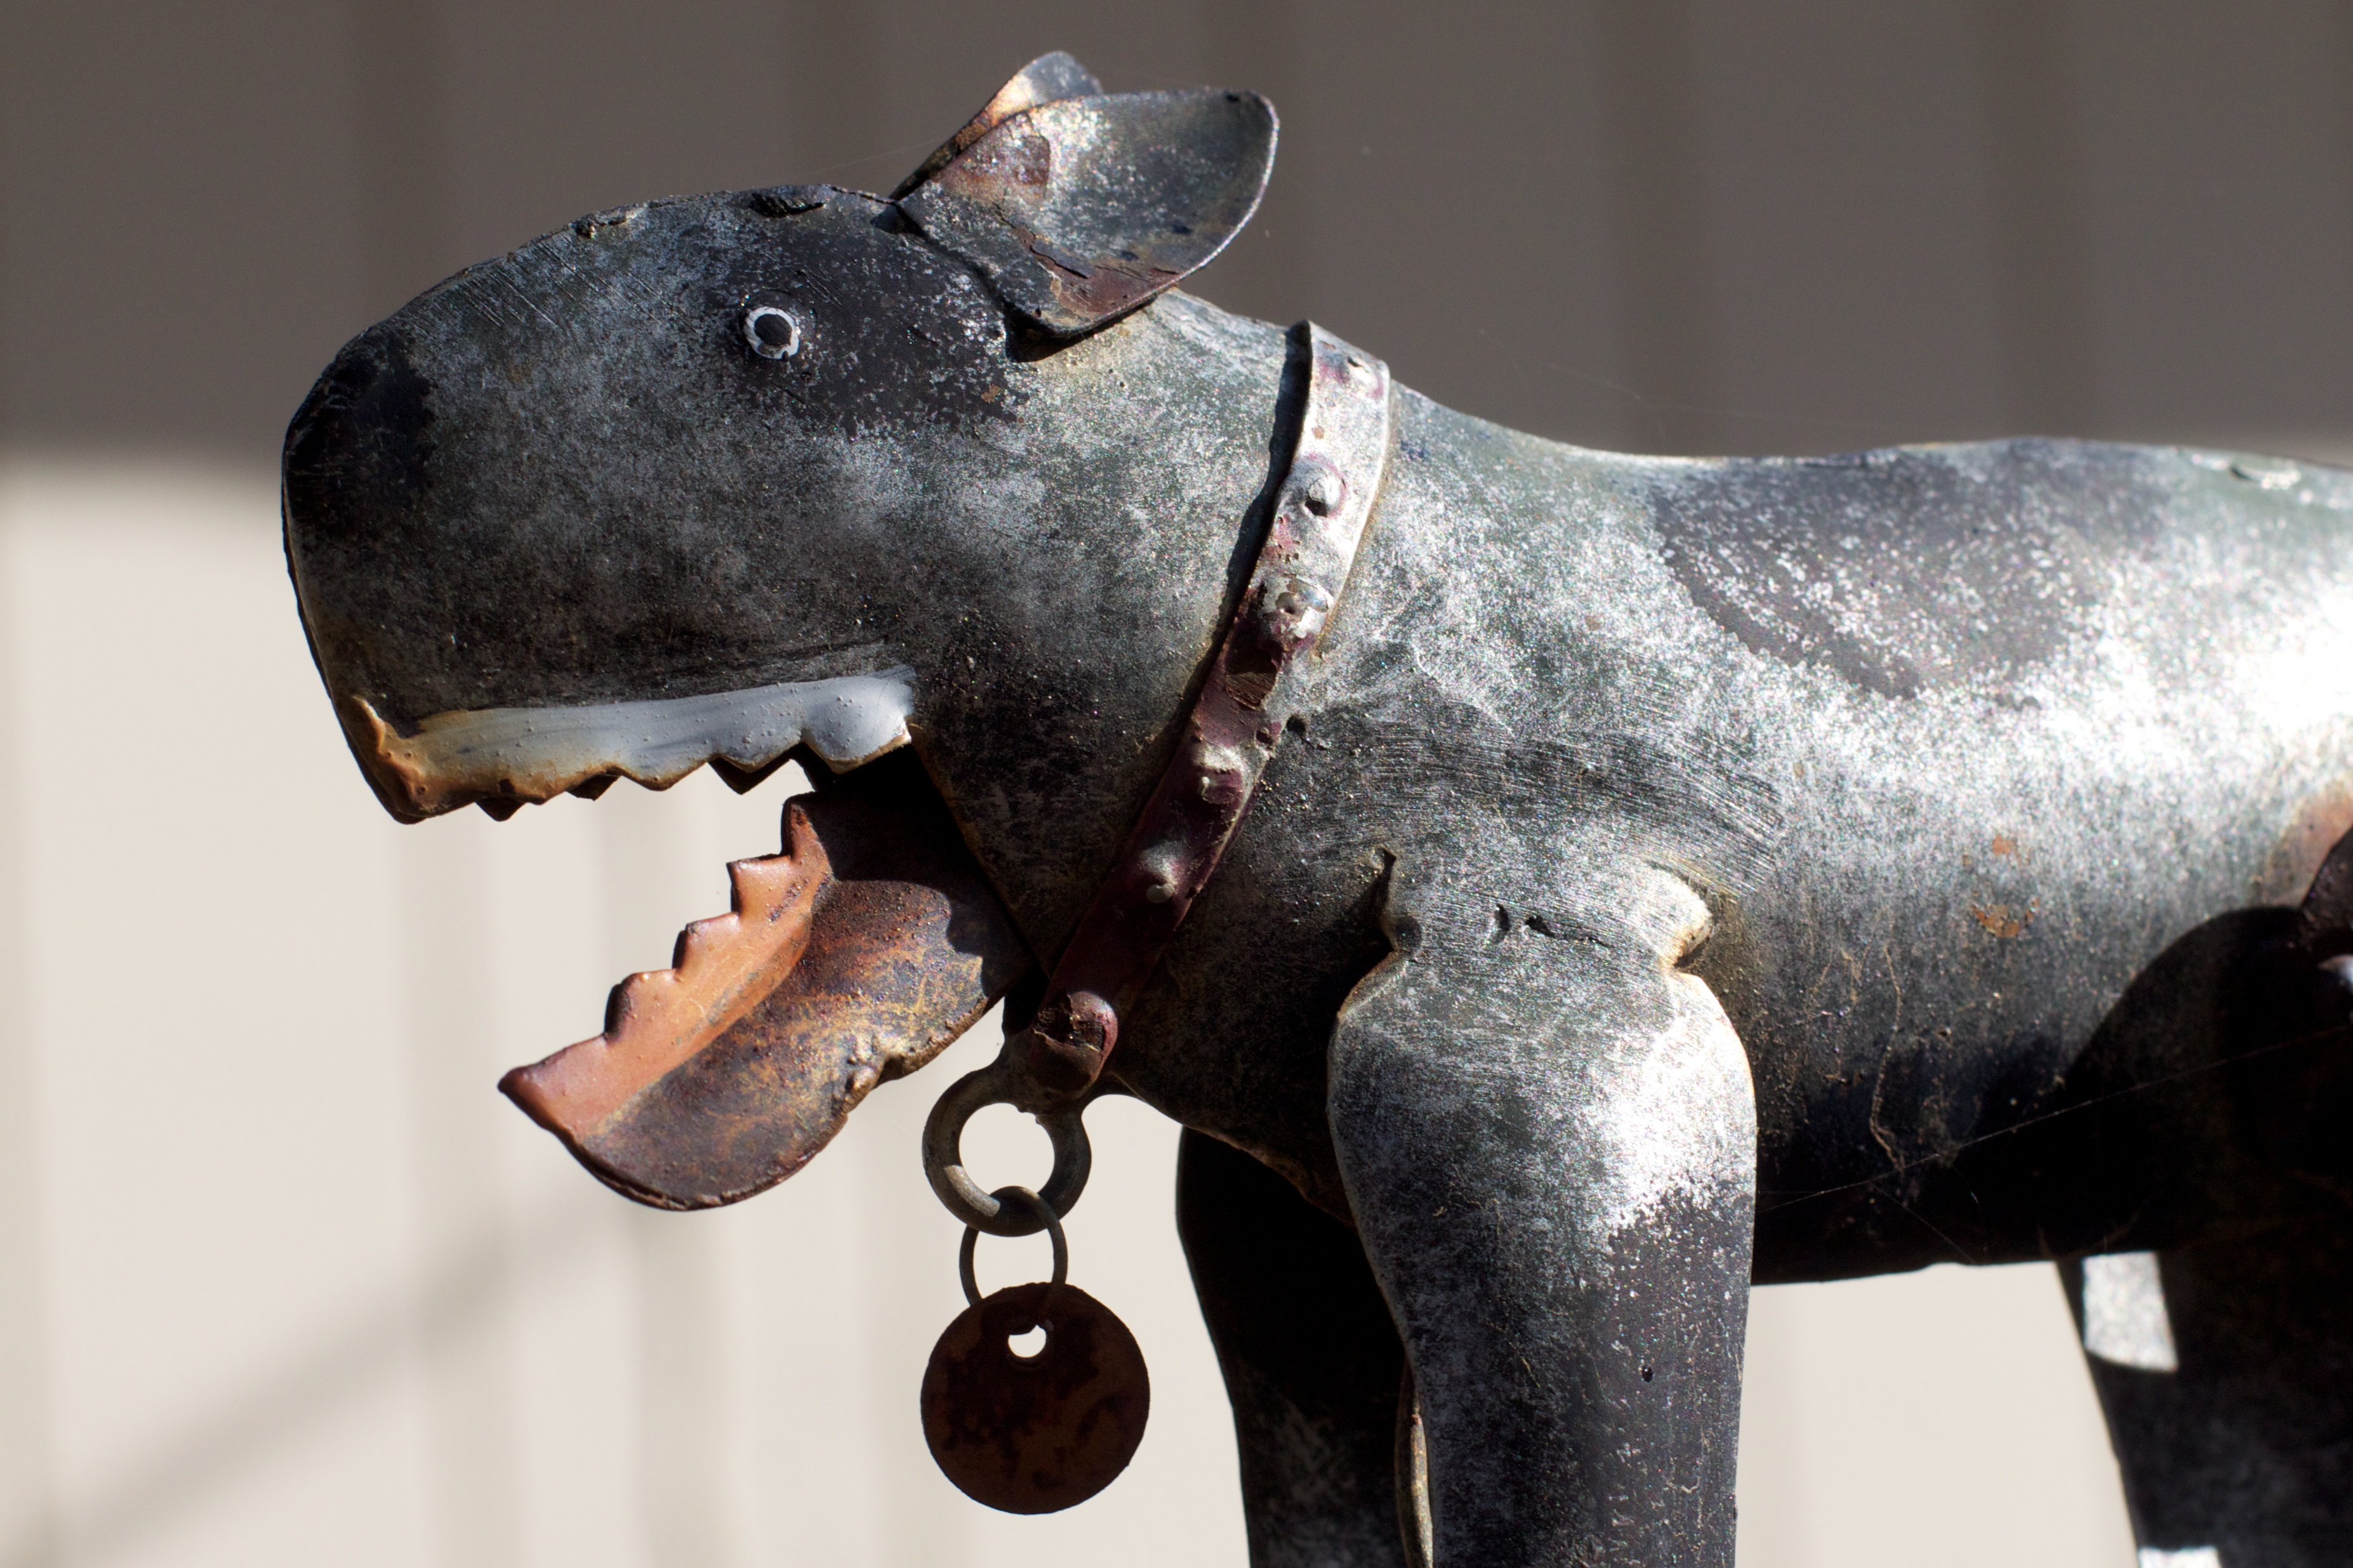
statue, stallion, sculpture, art